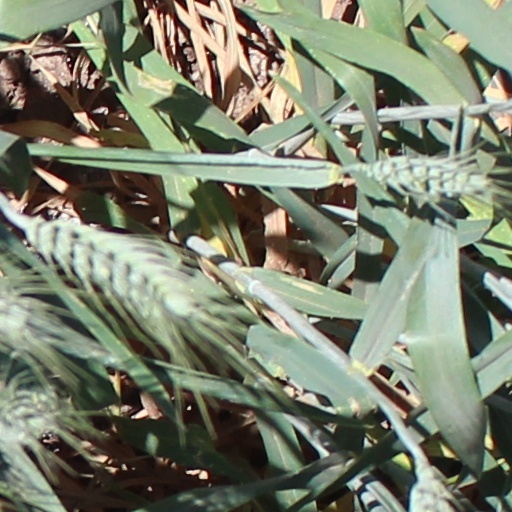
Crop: wheat